Question: Please indicate a possible affordance area of the baseball bat that can be used for holding
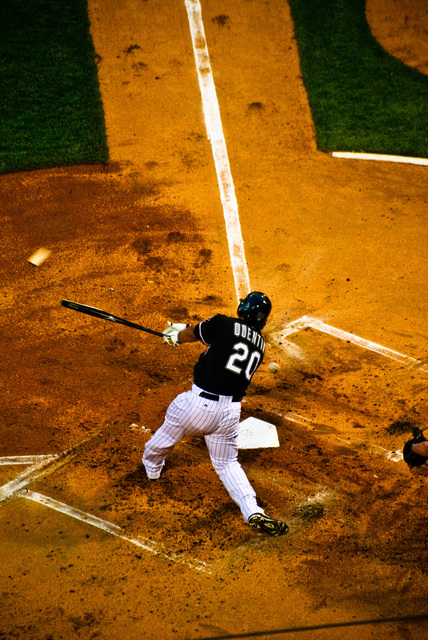
Answer: [155.754, 315.789, 185.228, 352.281]